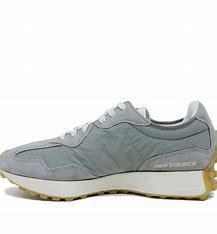
Brand: New
Model: Balance New Balance 327 Marathon